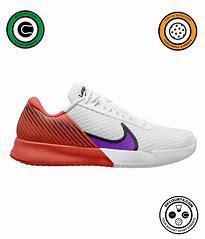
Brand: Nike
Model: Court Air Zoom Vapor Pro 2